James McAvoy

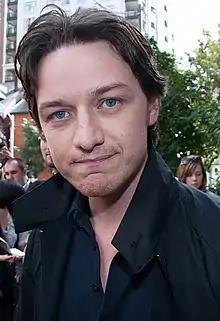

He voiced the male titular character in the film "Gnomeo & Juliet" (2011), an animated movie based on William Shakespeare's play "Romeo and Juliet". In Robert Redford's historical American drama "The Conspirator", McAvoy played the role of an idealistic war hero who reluctantly defends co-conspirator Mary Surratt (Robin Wright) charged in the Abraham Lincoln assassination. It premiered at the 2010 Toronto International Film Festival. While this movie garnered mixed reception, critics lauded the actor for his work. In Owen Gleiberman's assessment of "The Conspirator", he found it "stiff-jointed" and tedious, but regarded McAvoy as "an avid presence".